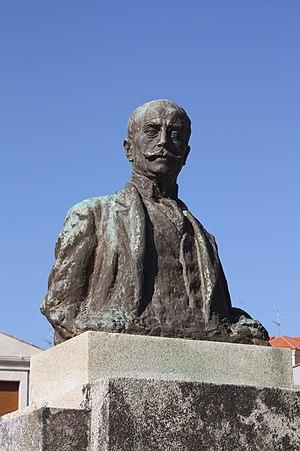
LÎle de la Toja, La Toja Grande, l'île de Loujo ou île des Bains de Loujo est une île espagnole appartenante à la province de Pontevedra, en Galice. L'île est située à l'est de la petite ville de O Grove à laquelle elle est reliée par un pont du XVIIIᵉ siècle. Elle possède un petit centre urbain appelé Île de la Toja, appartenant à la paroisse civile de Saint-Martin, qui comptait 42 habitants recensés en 2018. Elle a une superficie de 110 hectares et est située à 30 km environ de Pontevedra.